Kungri Monastery

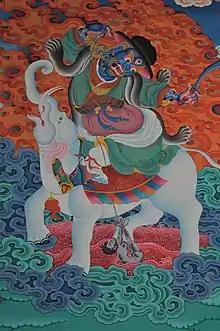
The Gompha has exquisite murals painted on its walls depicting deities of Vajrayana pantheon. This is the painting of Gyajin-Pehar a wrathful deity of NiyangmaPa pantheon. Gyajin is one of the Five forms of Gyalpo Pehar. Gyajin represents the mind, among the five. He is shown riding an elephant.

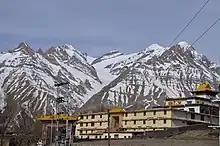
The Gompha has exquisite murals painted on its walls depicting deities of Vajrayana pantheon.

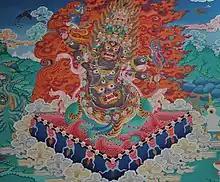
Kungri Gompha has exquisite murals painted on its walls depicting deities of Vajrayana pantheon. This is a painting of Rahula, a wrathful deity. He is identified with face on the stomach, lower body of serpent and a thousand eyes. He is the protector of all treasures (knowledge personified).

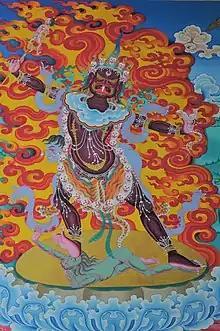
Painting of Ekajati, the wrathful deity of NiyangmaPa pantheon. Ekajati, the female deity is a protector and mother of Mahakala. She is identified with one eye, one mouth, one breast, one plait/ braid.

Kungri Monastery is a Buddhist monastery of the Nyingma sect of Tibetan Buddhism in the Pin Valley in Lahul and Spiti, Himachal Pradesh, northern India.